Nauru–Taiwan relations

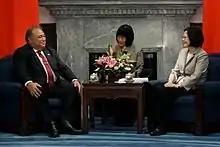
Nauru President Baron Waqa and President Tsai Ing-wen in Taiwan.

In 1980, Nauru established official relations with Taiwan. In 2002, however, the government of Rene Harris established relations with the People's Republic of China (PRC), and adopted the One China Policy. Consequently, Taiwan severed its relations with Nauru, and accused the PRC of having bought Nauru's allegiance with financial aid of over €90,000,000.